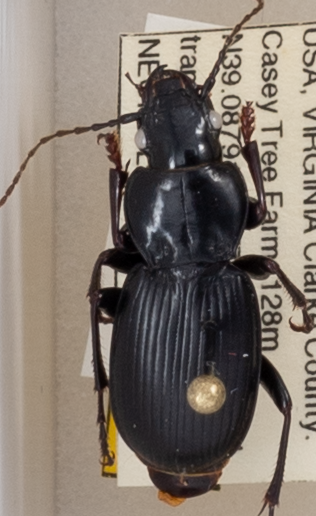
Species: Cyclotrachelus furtivus
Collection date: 2019-07-16
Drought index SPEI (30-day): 0.26
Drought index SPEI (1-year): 2.09
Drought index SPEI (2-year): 2.09